Karl Ebert

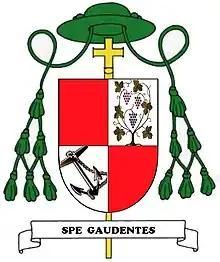
Episcopal coat of arms of Karl Ebert

Karl Christian Ebert (15 October 1916 – 12 November 1974) was a German Roman Catholic prelate, who served as an auxiliary bishop in the Episcopal District of Erfurt-Meiningen in East Germany.